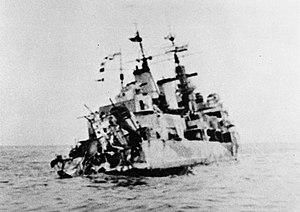
La dénomination de croiseur lourd est communément employée à partir de 1930 et jusqu'à la fin de la Seconde Guerre mondiale pour désigner un croiseur, c'est-à-dire un navire principalement armé de canons, d'un déplacement supérieur à 1 850 tonnes, et inférieur à 10 000 tonnes conformément au traité de Washington et dont l'artillerie principale avait un calibre supérieur à 155 mm, et au plus égal à 203 mm, conformément au traité naval de Londres. Si la distinction entre croiseur lourd et croiseur léger a ainsi été claire pendant quelques années, l'apparition, après 1935, des « grands croiseurs légers », déplaçant 10 000 tonnes, et armés de dix à quinze canons de 152 ou 155 mm, tirant jusqu'à 8 à 10 coups par minute, avec des blindages de ceinture de plus de 100 mm, a sérieusement contribué à brouiller les catégories.
Le HMS Edinburgh était un croiseur léger de classe Town en service dans la Royal Navy pendant la Seconde Guerre mondiale.